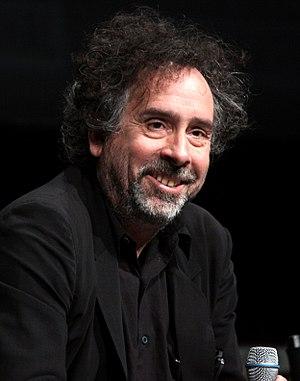
Tim Burton [tɪm ˈbɝtən] est un réalisateur, scénariste et producteur de cinéma américain, né le 25 août 1958 à Burbank.
La Planète des singes est un film de science-fiction américain réalisé par Tim Burton, sorti en 2001. Le scénario est de William Broyles Jr., Lawrence Konner et Mark Rosenthal. Après plusieurs années sans production cinématographique, ce film relance la franchise Planète des singes et devient la seconde adaptation du roman La Planète des singes de Pierre Boulle.
INFP est l'un des seize types psychologiques du test Myers-Briggs Type Indicator. Il est l'un des quatre types appartenant au tempérament Idéaliste.